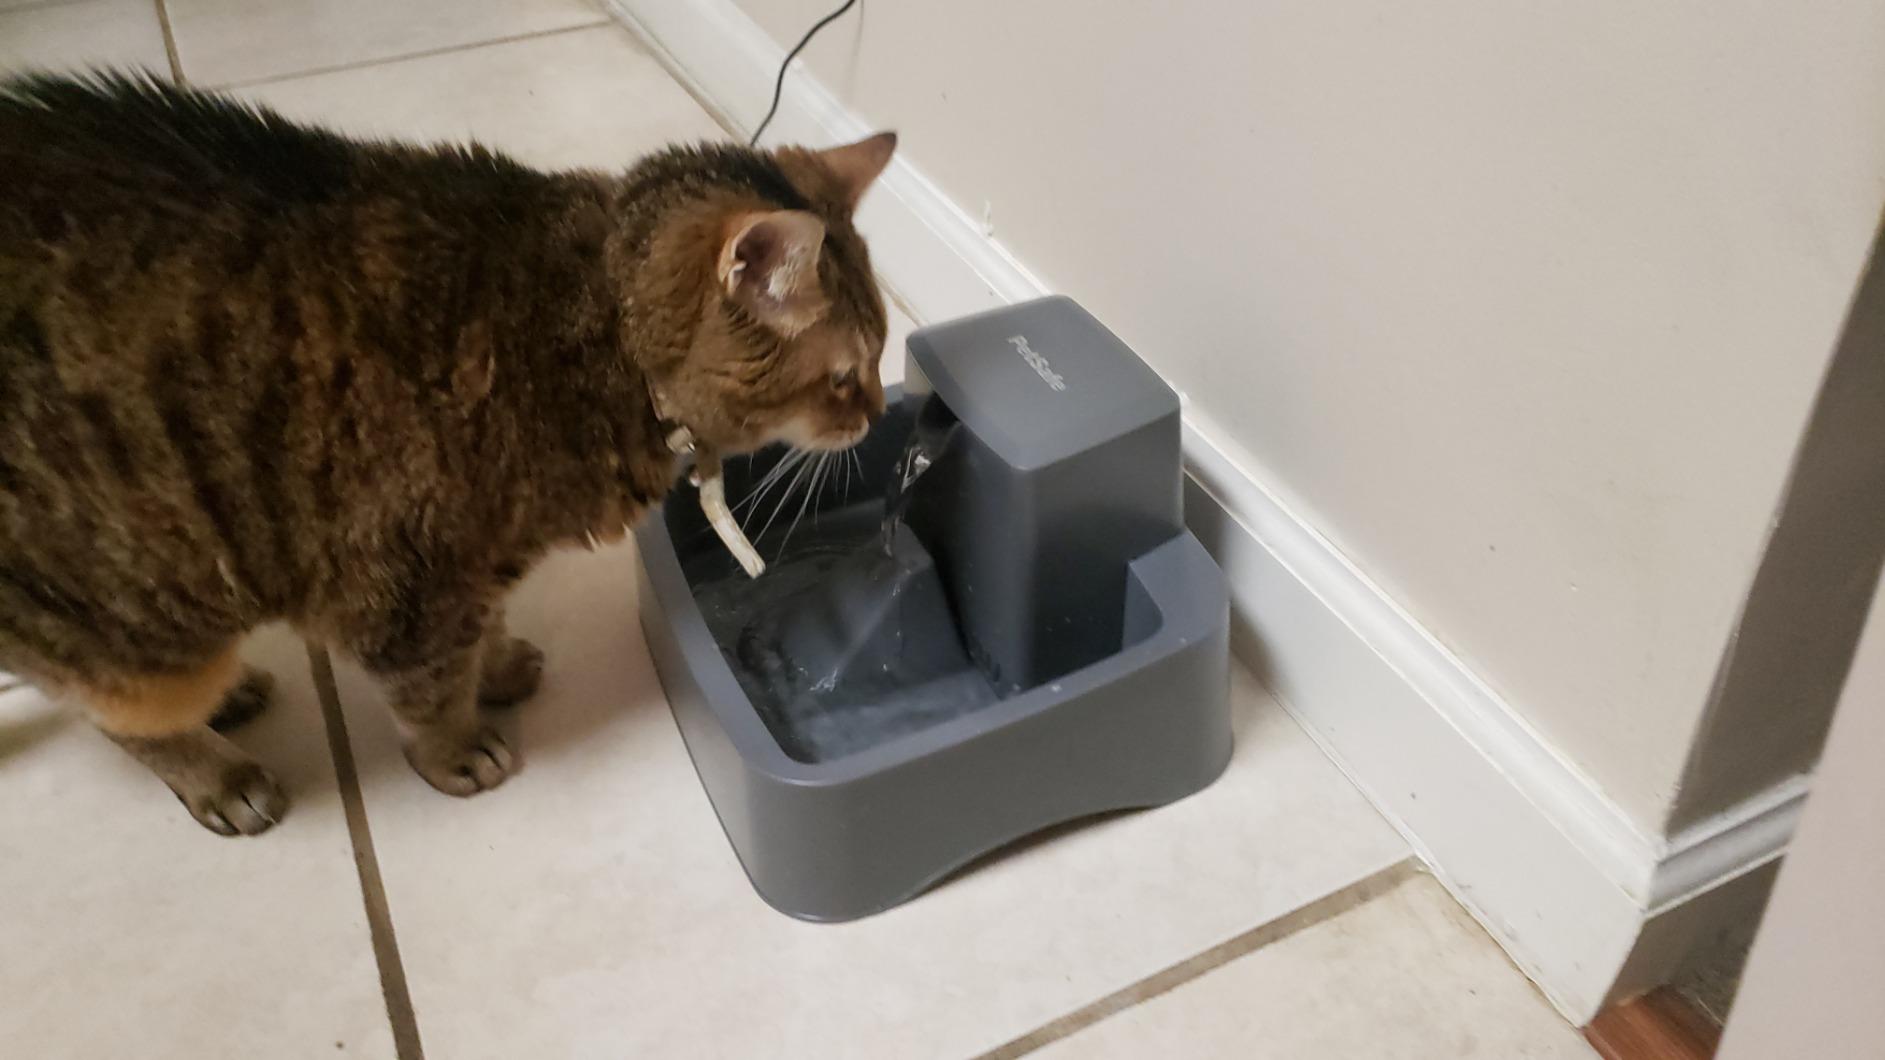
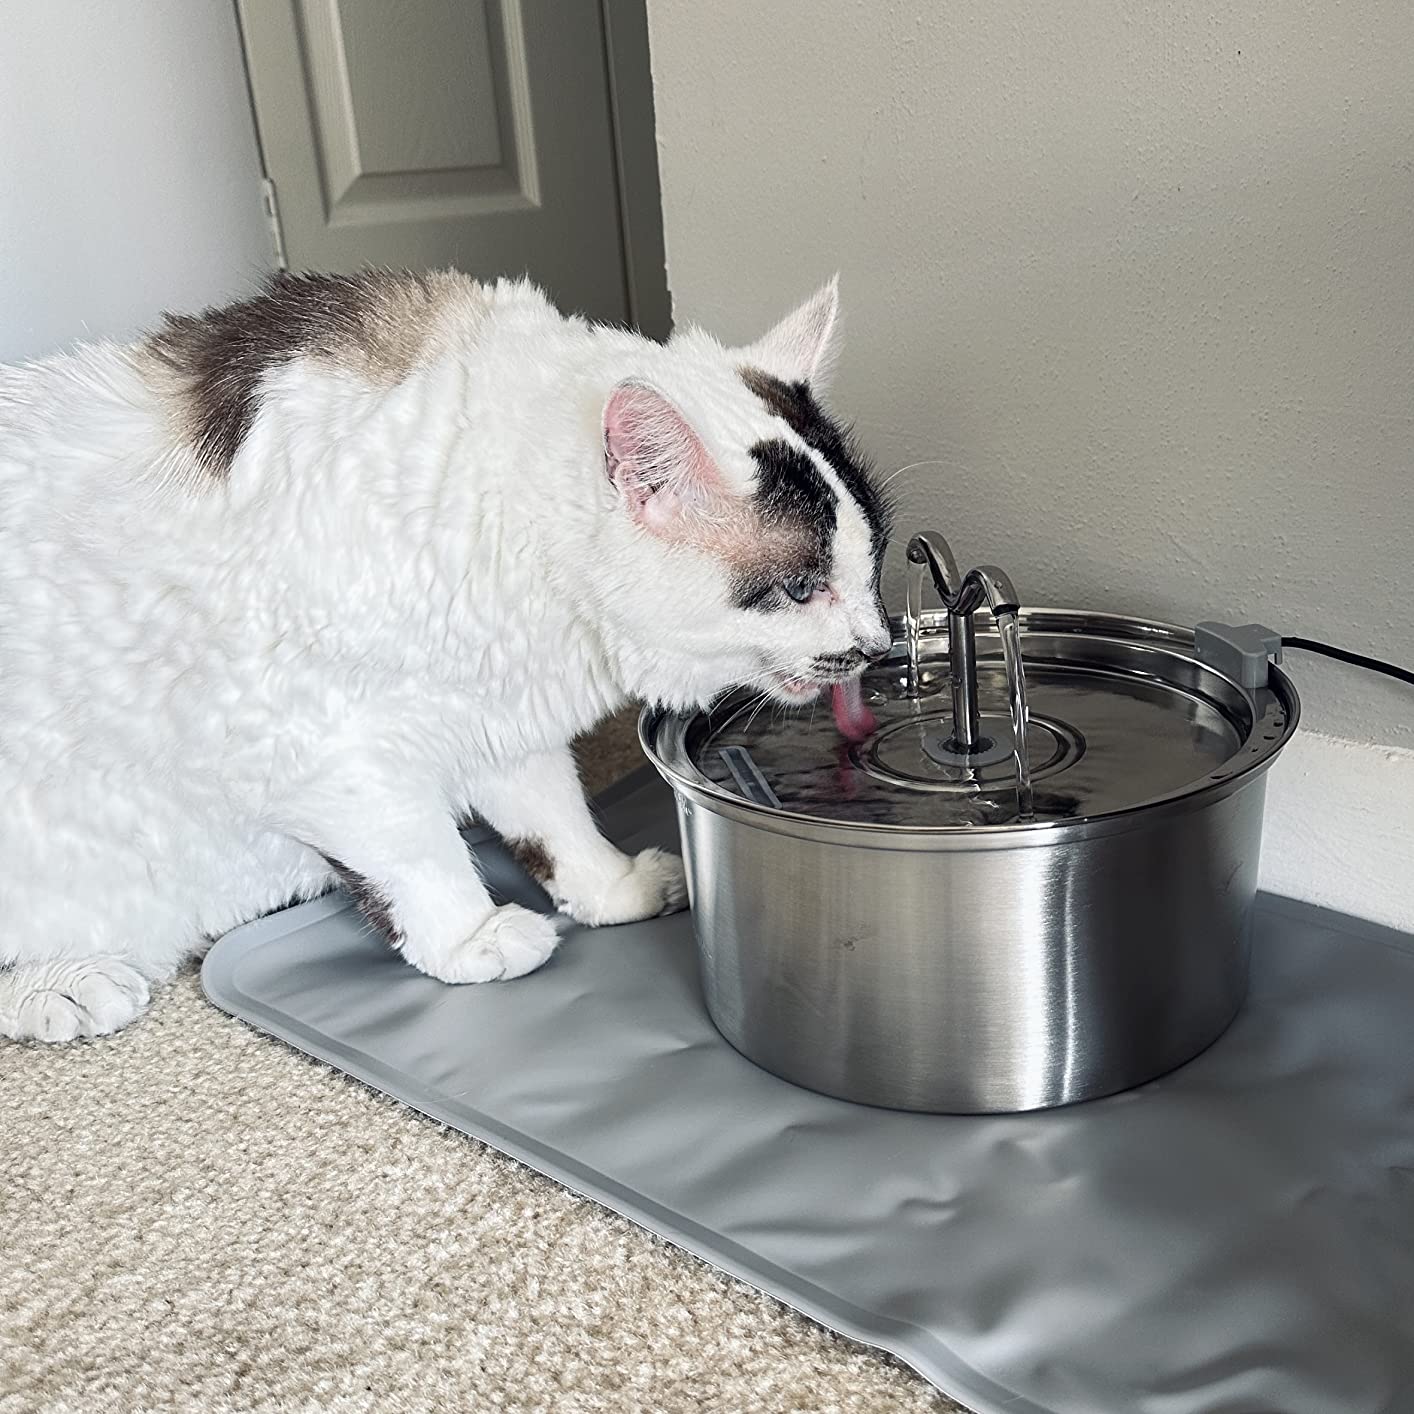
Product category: items_bowl
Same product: no